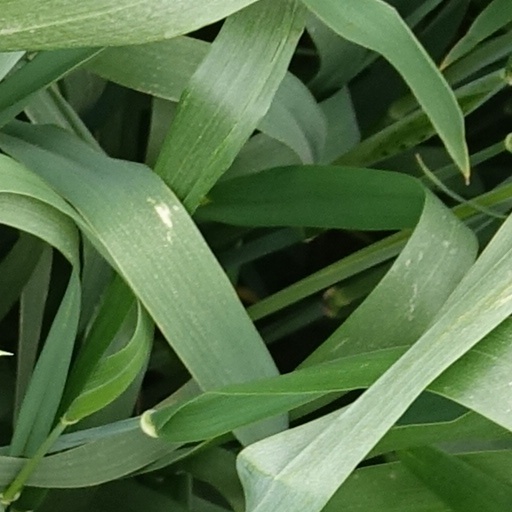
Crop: wheat